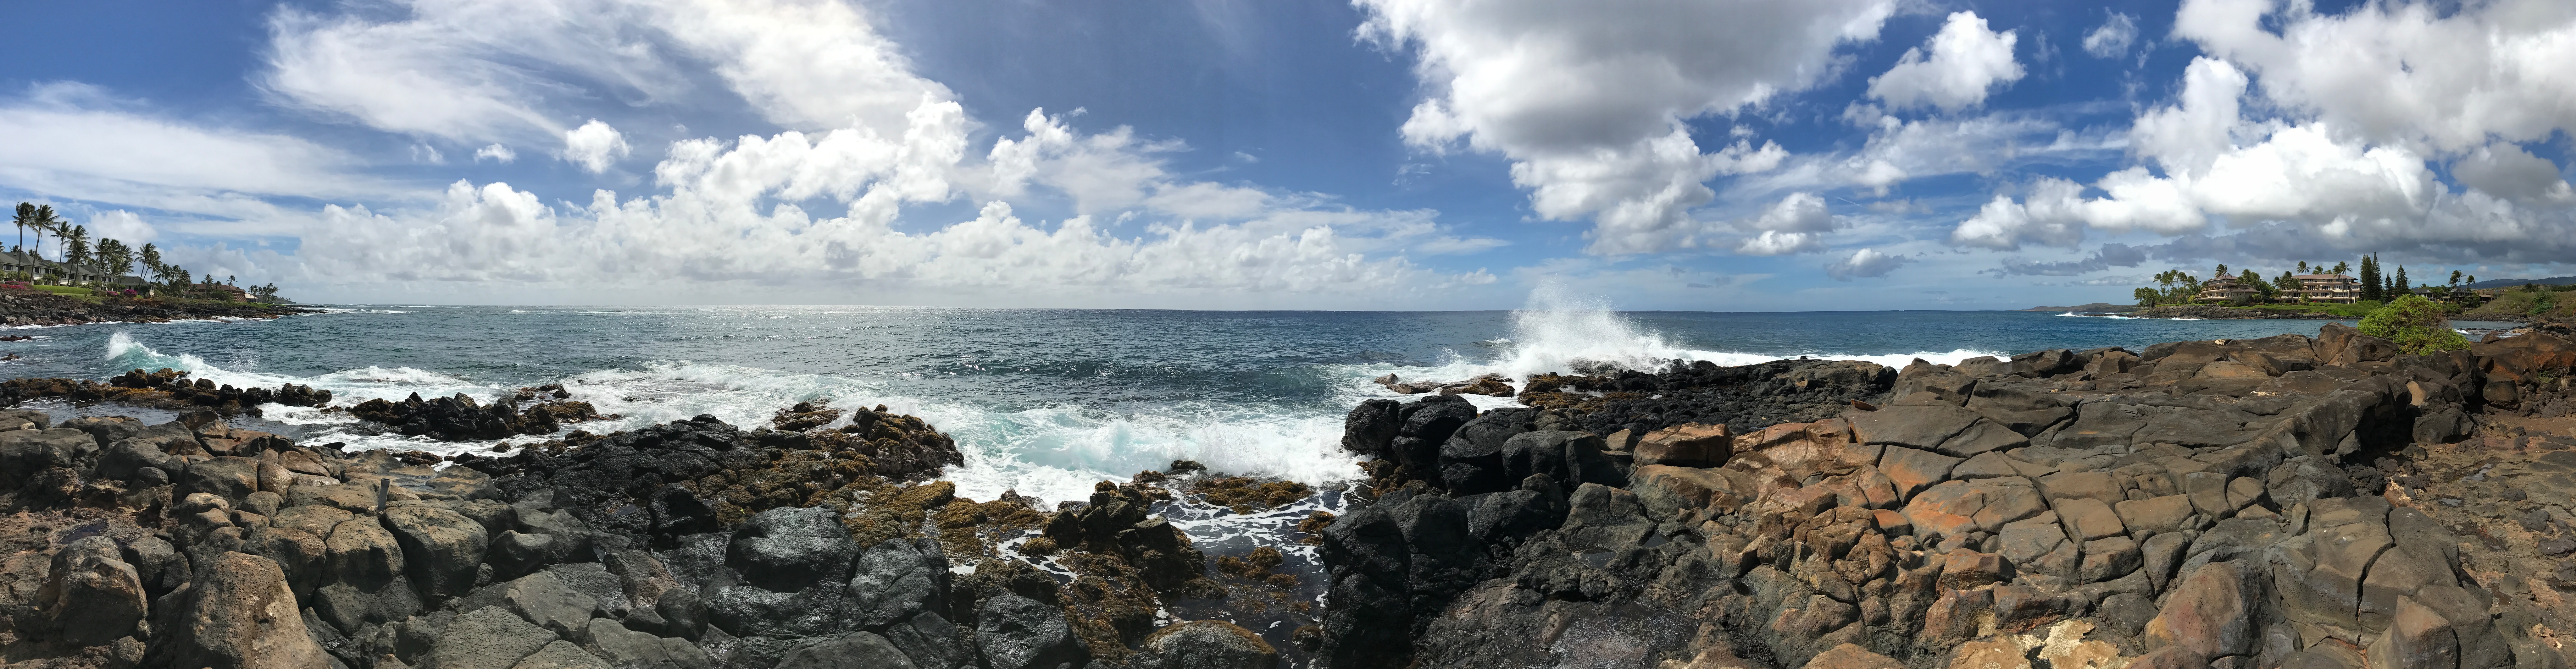
sea, coast, rock, ocean, shore, wave, panorama, formation, cliff, cove, bay, terrain, body of water, cape, wind wave